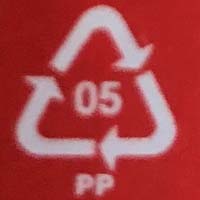
Plastic recycling code class: 5_polypropylene_PP